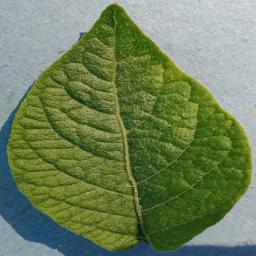
Etiqueta: Sana